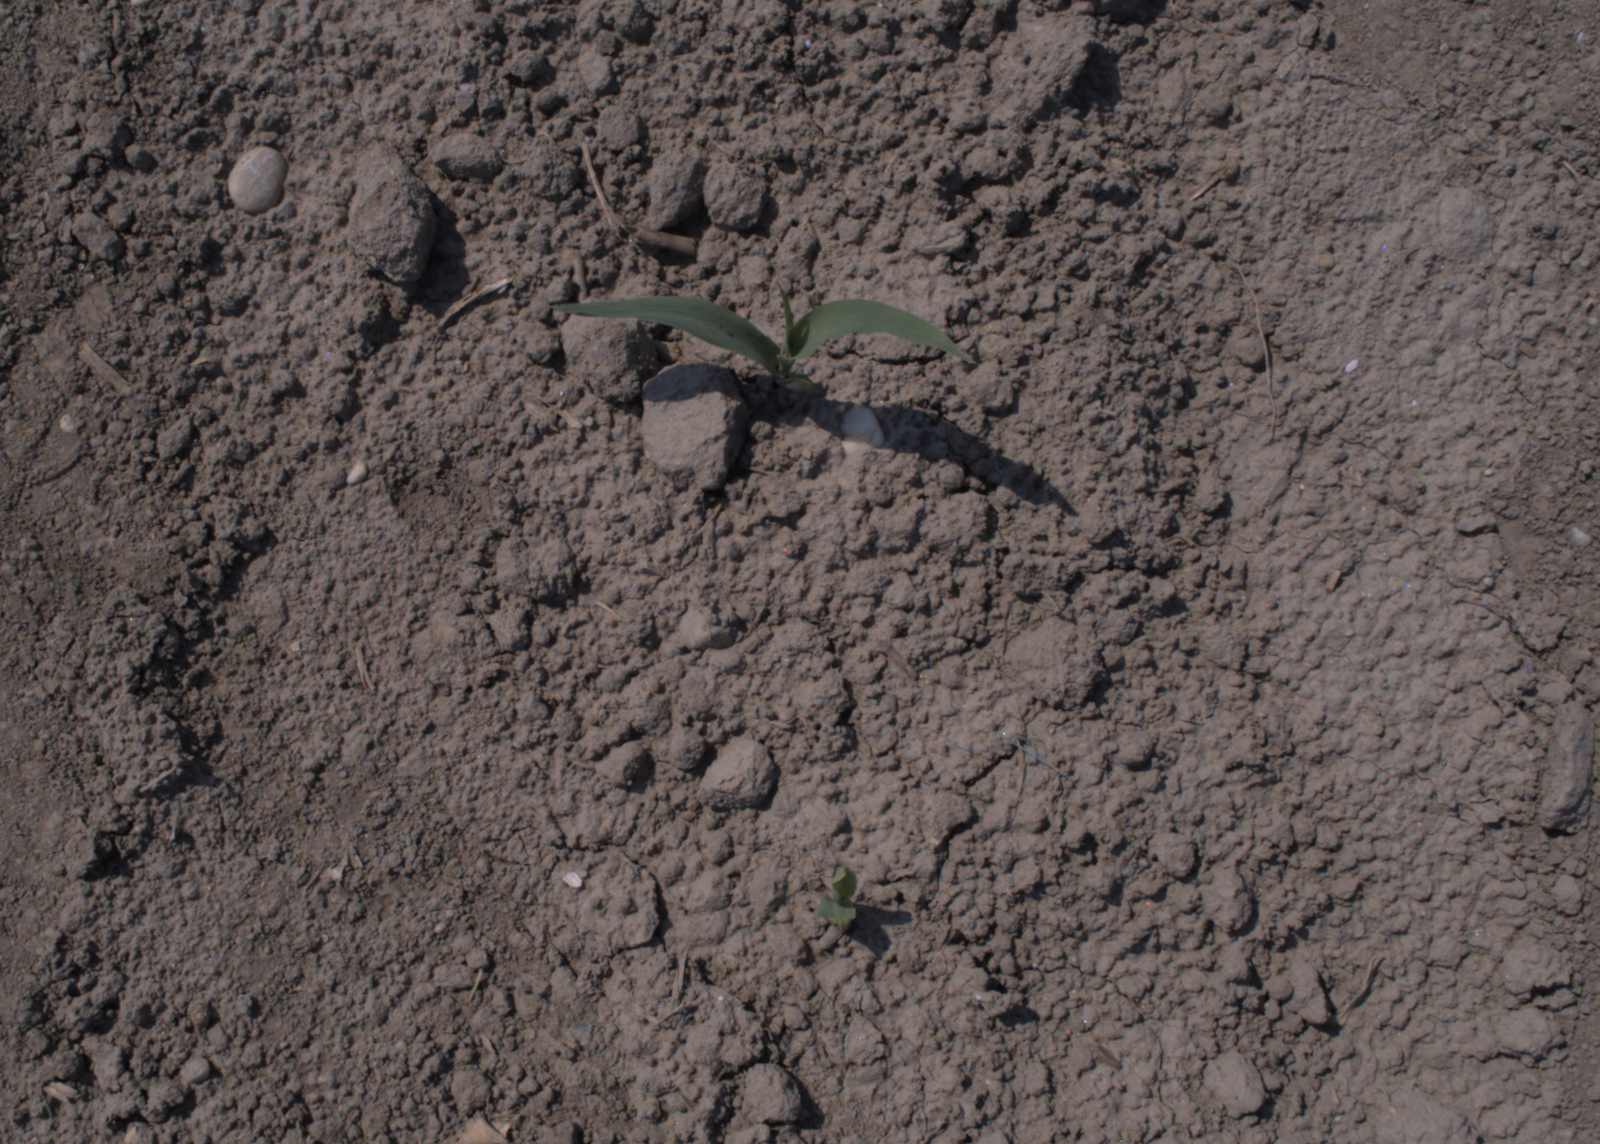
Capture date: 10.08.2020 12:03:22
Weather: sunny
Wind: light
Seeding date: 21.07.2020
Plant canopy height (mm): 930